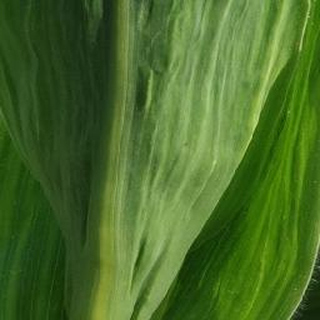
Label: healthy_corn